Royal tours of Canada

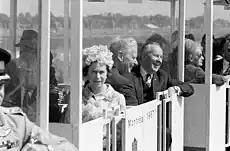
Elizabeh II riding the minirail at Expo 67 in Montreal.

After the end of World War I in November 1918, Edward, Prince of Wales (later Edward VIII) set out to develop his role as the Prince of Wales through a tour of the Empire, with his first tour occurring in the dominions of Newfoundland and Canada in 1919. Organization for the tour was undertaken by Joseph Pope, the Assistant Clerk to the Privy Council for Canada. Unlike earlier tours, the 1919 royal tour dropped the rigid formalities of earlier tours, partly due to authorities' inability to control the crowds who came to see the Prince. The informality of the tour was matched by the Prince of Wales, whose informal dress, and mannerisms had struck the right note with Canadians.